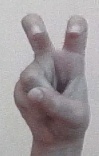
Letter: toot